Benito Santiago

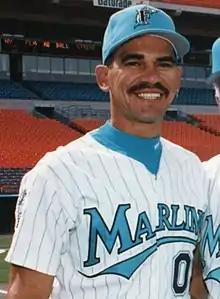
Santiago with the Florida Marlins in 1993

Benito Santiago Rivera (born March 9, 1965) is a Puerto Rican former professional baseball player. He played for 20 seasons as a catcher in Major League Baseball (MLB) from 1986 to 2005, most prominently as a member of the San Diego Padres where he was a four-time Silver Slugger Award winner as well as a three-time Gold Glove Award winner. The five-time All-Star was considered the premier catcher in the National League (NL) during his tenure with the Padres. In 2015, Santiago was inducted into the San Diego Padres Hall of Fame.